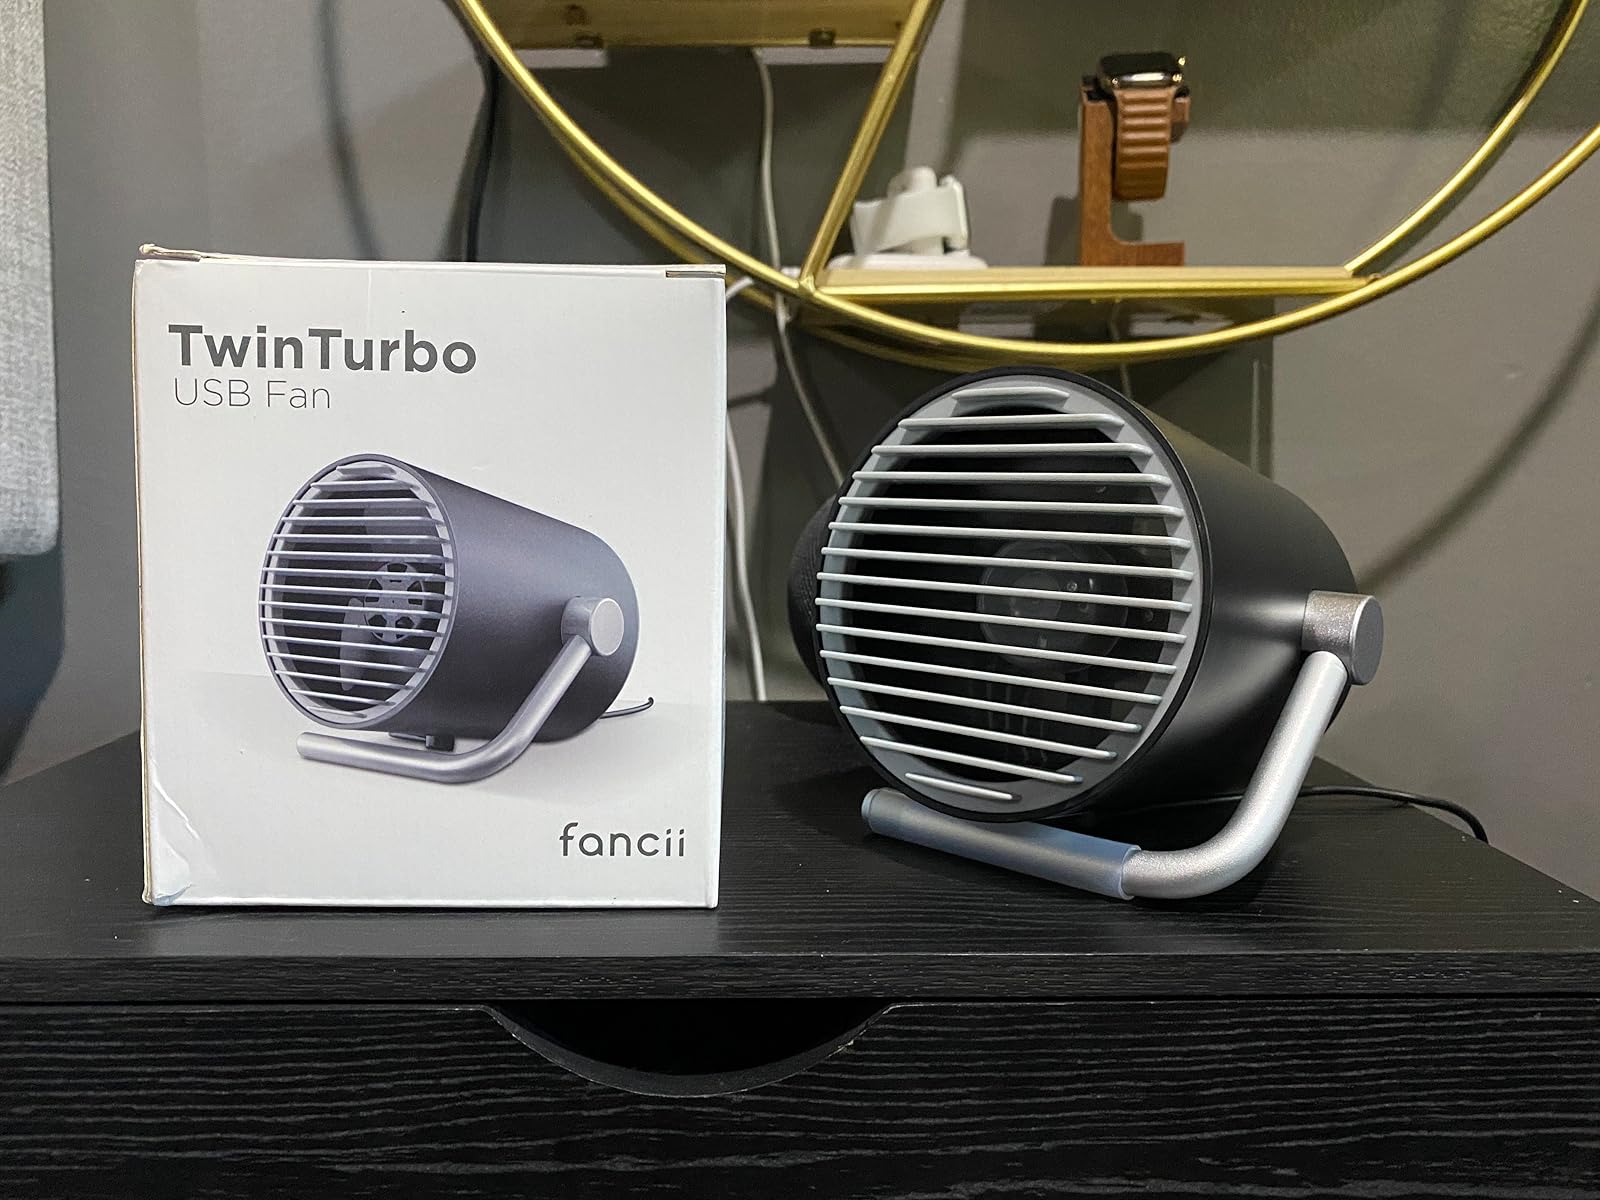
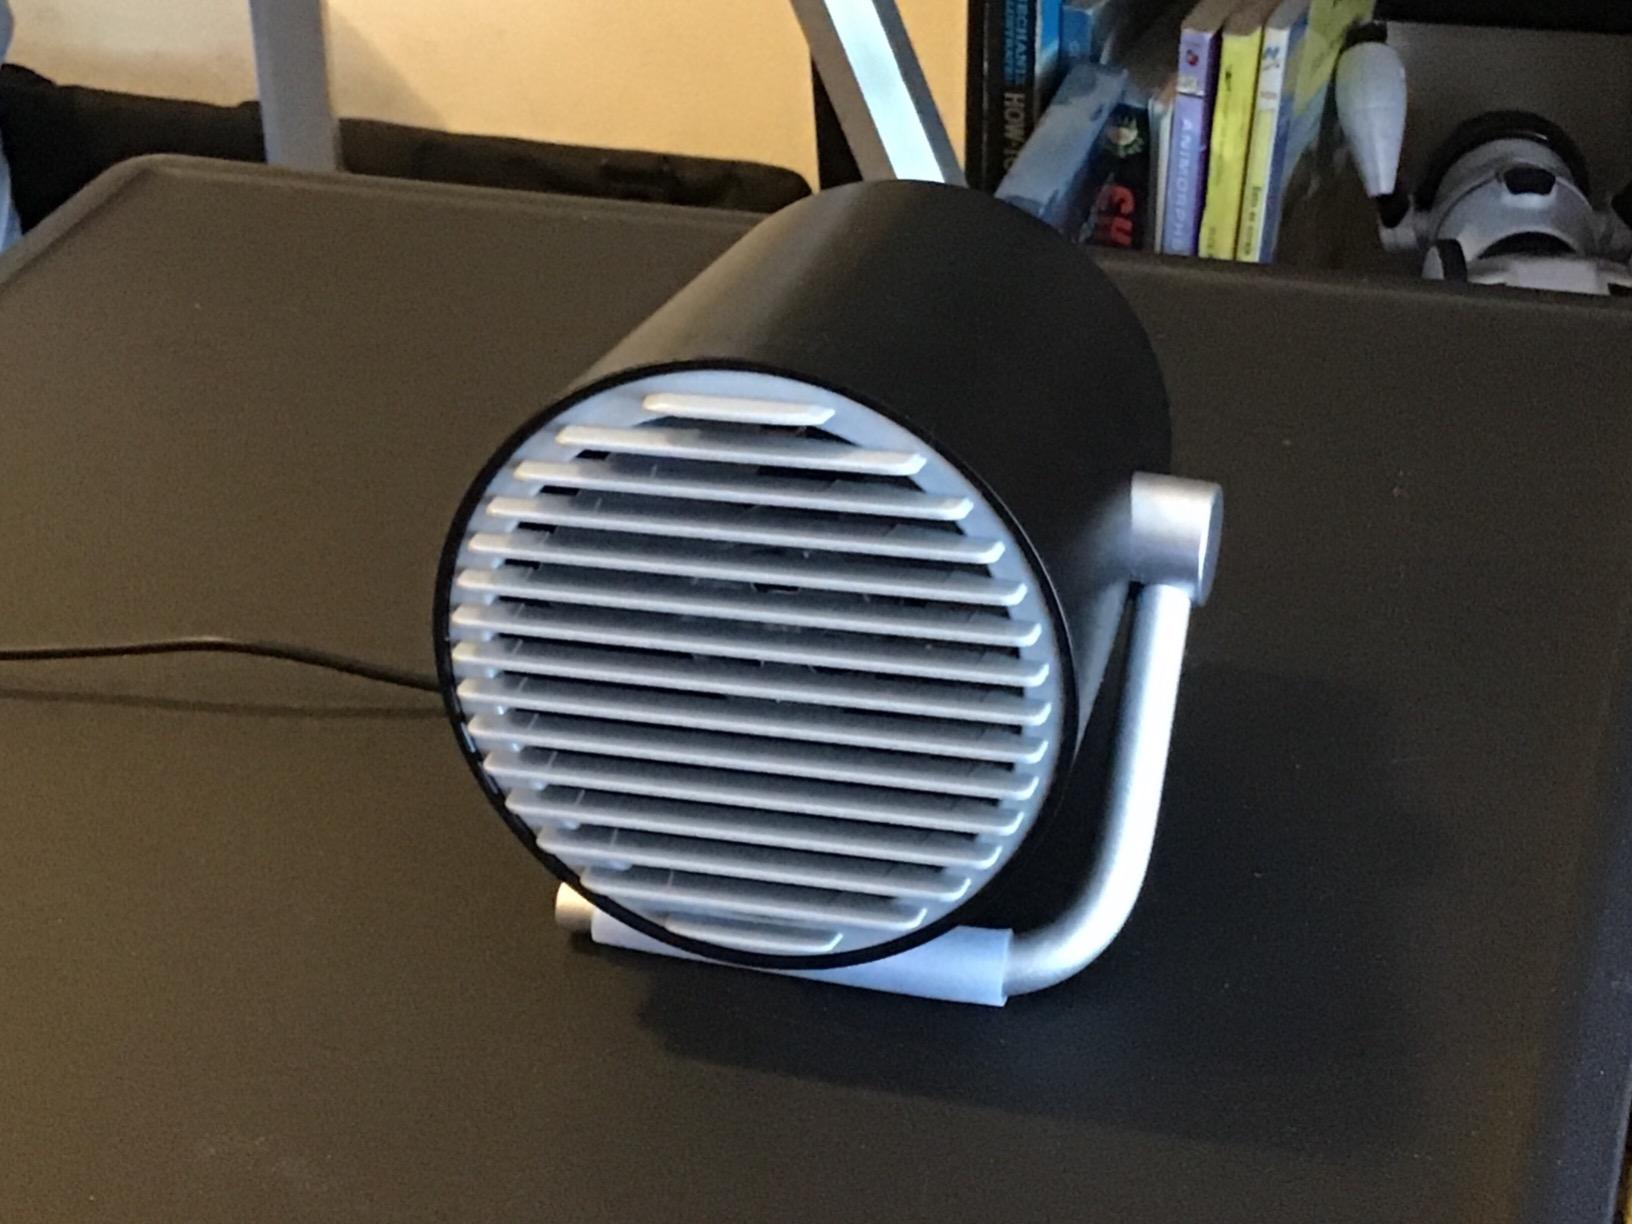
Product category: fan
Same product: yes